Cañadón Asfalto Basin

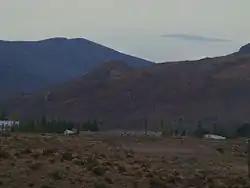
View of Gastre, in the center of the basin

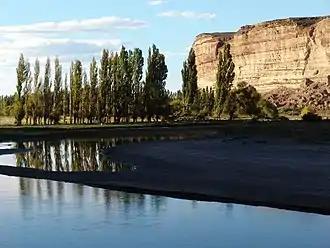
Altar Valley in the southern part of the basin, bounding the Chubut River

The Cañadón Asfalto Basin was not defined as a separate sedimentary basin until the 1990s. Until then, the sediments deposited in the basin were considered part of the North Patagonian Massif. Homovc et al. (1991) and Figari & Courtade (1993) started defining the stratigraphic units in megasequences indicative of the evolution of a rift basin, resulting from the break-up of Pangea and Gondwana in particular.